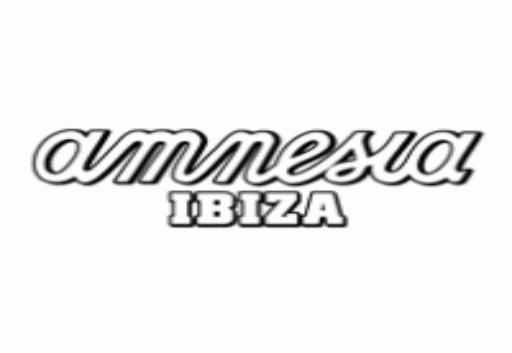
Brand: amnesia
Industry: Clothes